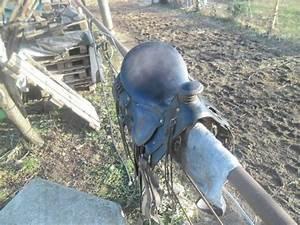
horse